One (Ami Suzuki song)

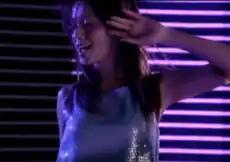
A scene from the music video for "One" features Suzuki dancing inside of a room filled with neon lights.

The accompanying music video for "One" was shot in Tokyo. The video opens with Suzuki singing while surrounded by several white lights. The first verse has several different angle shots of Suzuki singing in front of LED lights, dancing to the beat of the song. The pre-chorus shows a change of LED light colors, and includes several inter cut scenes of Suzuki pole dancing with facial jewelry on. The chorus features changing neon colors of blue, red, green, and yellow in the background, and has several close-up, body, and atmospheric shots of the room and Suzuki.